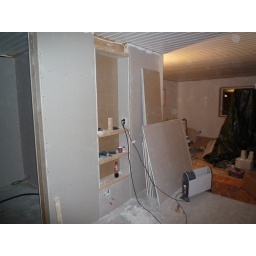
The shelf in the kitchen pretty much done. Looks faboulus!